Islamic architecture

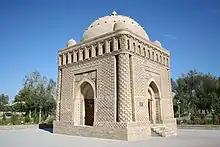
The Samanid Mausoleum in Bukhara (10th century), built entirely of brick, is one of the oldest monumental tombs in the Islamic world.

After the overthrow of the Umayyad Caliphate in 750 by the Abbasids, a new branch of the Umayyad dynasty succeeded in taking control of al-Andalus in 756, founding the Emirate of Córdoba and reaching the apogee of its power as self-declared caliphs in the 10th century. The Great Mosque of Córdoba, built in 785–786, marks the earliest major monument of Moorish architecture in the Iberian Peninsula. This style of architecture established in al-Andalus was also largely shared with the architecture of western North Africa (the Maghreb), from which later empires in the region would also emerge and contribute to its artistic evolution. The original Great Mosque of Córdoba was noted for its unique hypostyle hall with rows of double-tiered, two-coloured arches that were repeated and maintained in later extensions of the building. The mosque was expanded multiple times, with the expansion by al-Hakam II (r. 961–976) introducing important aesthetic innovations such as interlacing arches and ribbed domes, which were imitated and elaborated in later monuments in the region. The construction of Madinat al-Zahra, a new capital and monumental palace-city in the 10th century, also created an important complex of royal architecture and patronage. Smaller monuments such as the Bab al-Mardum Mosque in Toledo and the minarets added to the Qarawiyyin and Andalusiyyin mosques in Fez (present-day Morocco) demonstrate the prevalence of the same stylistic elements across the region.